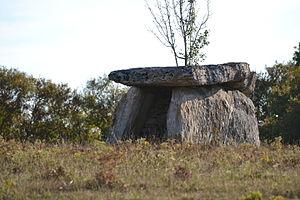
Dolmen du Custalou, Grèzes, Lot
Cet article recense une partie des monuments historiques du Lot, en France.
Le département du Lot, et plus généralement l'ancien territoire du Quercy, se caractérise comme l'une des plus fortes concentrations de mégalithes en France avec une disproportion numérique très forte en faveur des dolmens, les menhirs y sont peu nombreux et leur authenticité parfois douteuse, quant aux cromlechs, on n'en recense qu'un seul exemplaire incontestable. On peut aussi y observer plusieurs dalles en mouvement, c'est-à-dire des dalles de pierre qui ont été déplacées de leur lieu d'extraction mais qui, pour une raison inconnue, ont été abandonnées en chemin avant utilisation.
Grèzes est une commune française située dans le département du Lot, en région Occitanie.